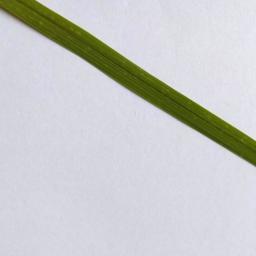
Label: Rice___Healthy